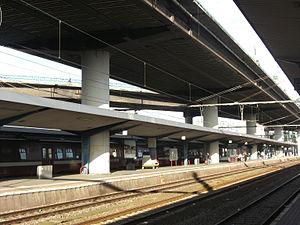
Gare de Charleroi-Sud (Belgique) - quai des voies 9 et 10 surplombé par le ring R9.
La gare de Charleroi-Sud est une gare ferroviaire belge située au sud du centre de la ville de Charleroi, dans la province de Hainaut, en région wallonne.
Le ring belge R9 ou petit ring de Charleroi est un petit ring belge dans/autour du centre de Charleroi. Mise en service en 1976, la route est construite en tant qu'autoroute et se trace sur 5,6 km. C'est le seul ring autoroutier qui est en sens unique, il possède trois bandes qui sont dans le sens antihoraire. Le ring est en sorte une série de viaducs et de tunnels. Cette solution, dictée par la topographie de la Ville, a permis de sauvegarder les grands boulevards urbains. Néanmoins, plusieurs quartiers ont été saccagés par la pose de piliers ou le creusement de trémies. Trois quartiers ont particulièrement souffert : la Villette, Bosquetville et la Broucheterre. Ces deux derniers ont vu plusieurs rues rayées de la carte.